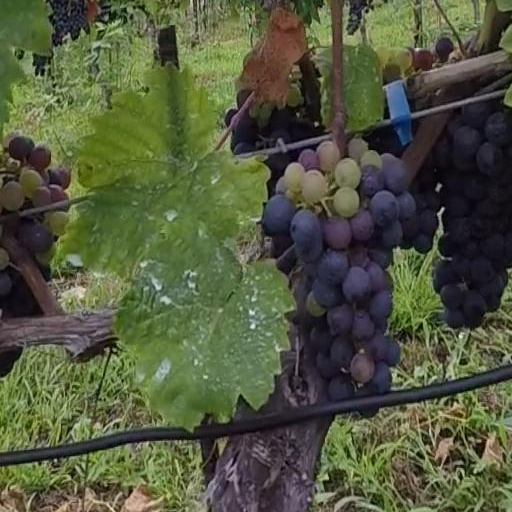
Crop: grape